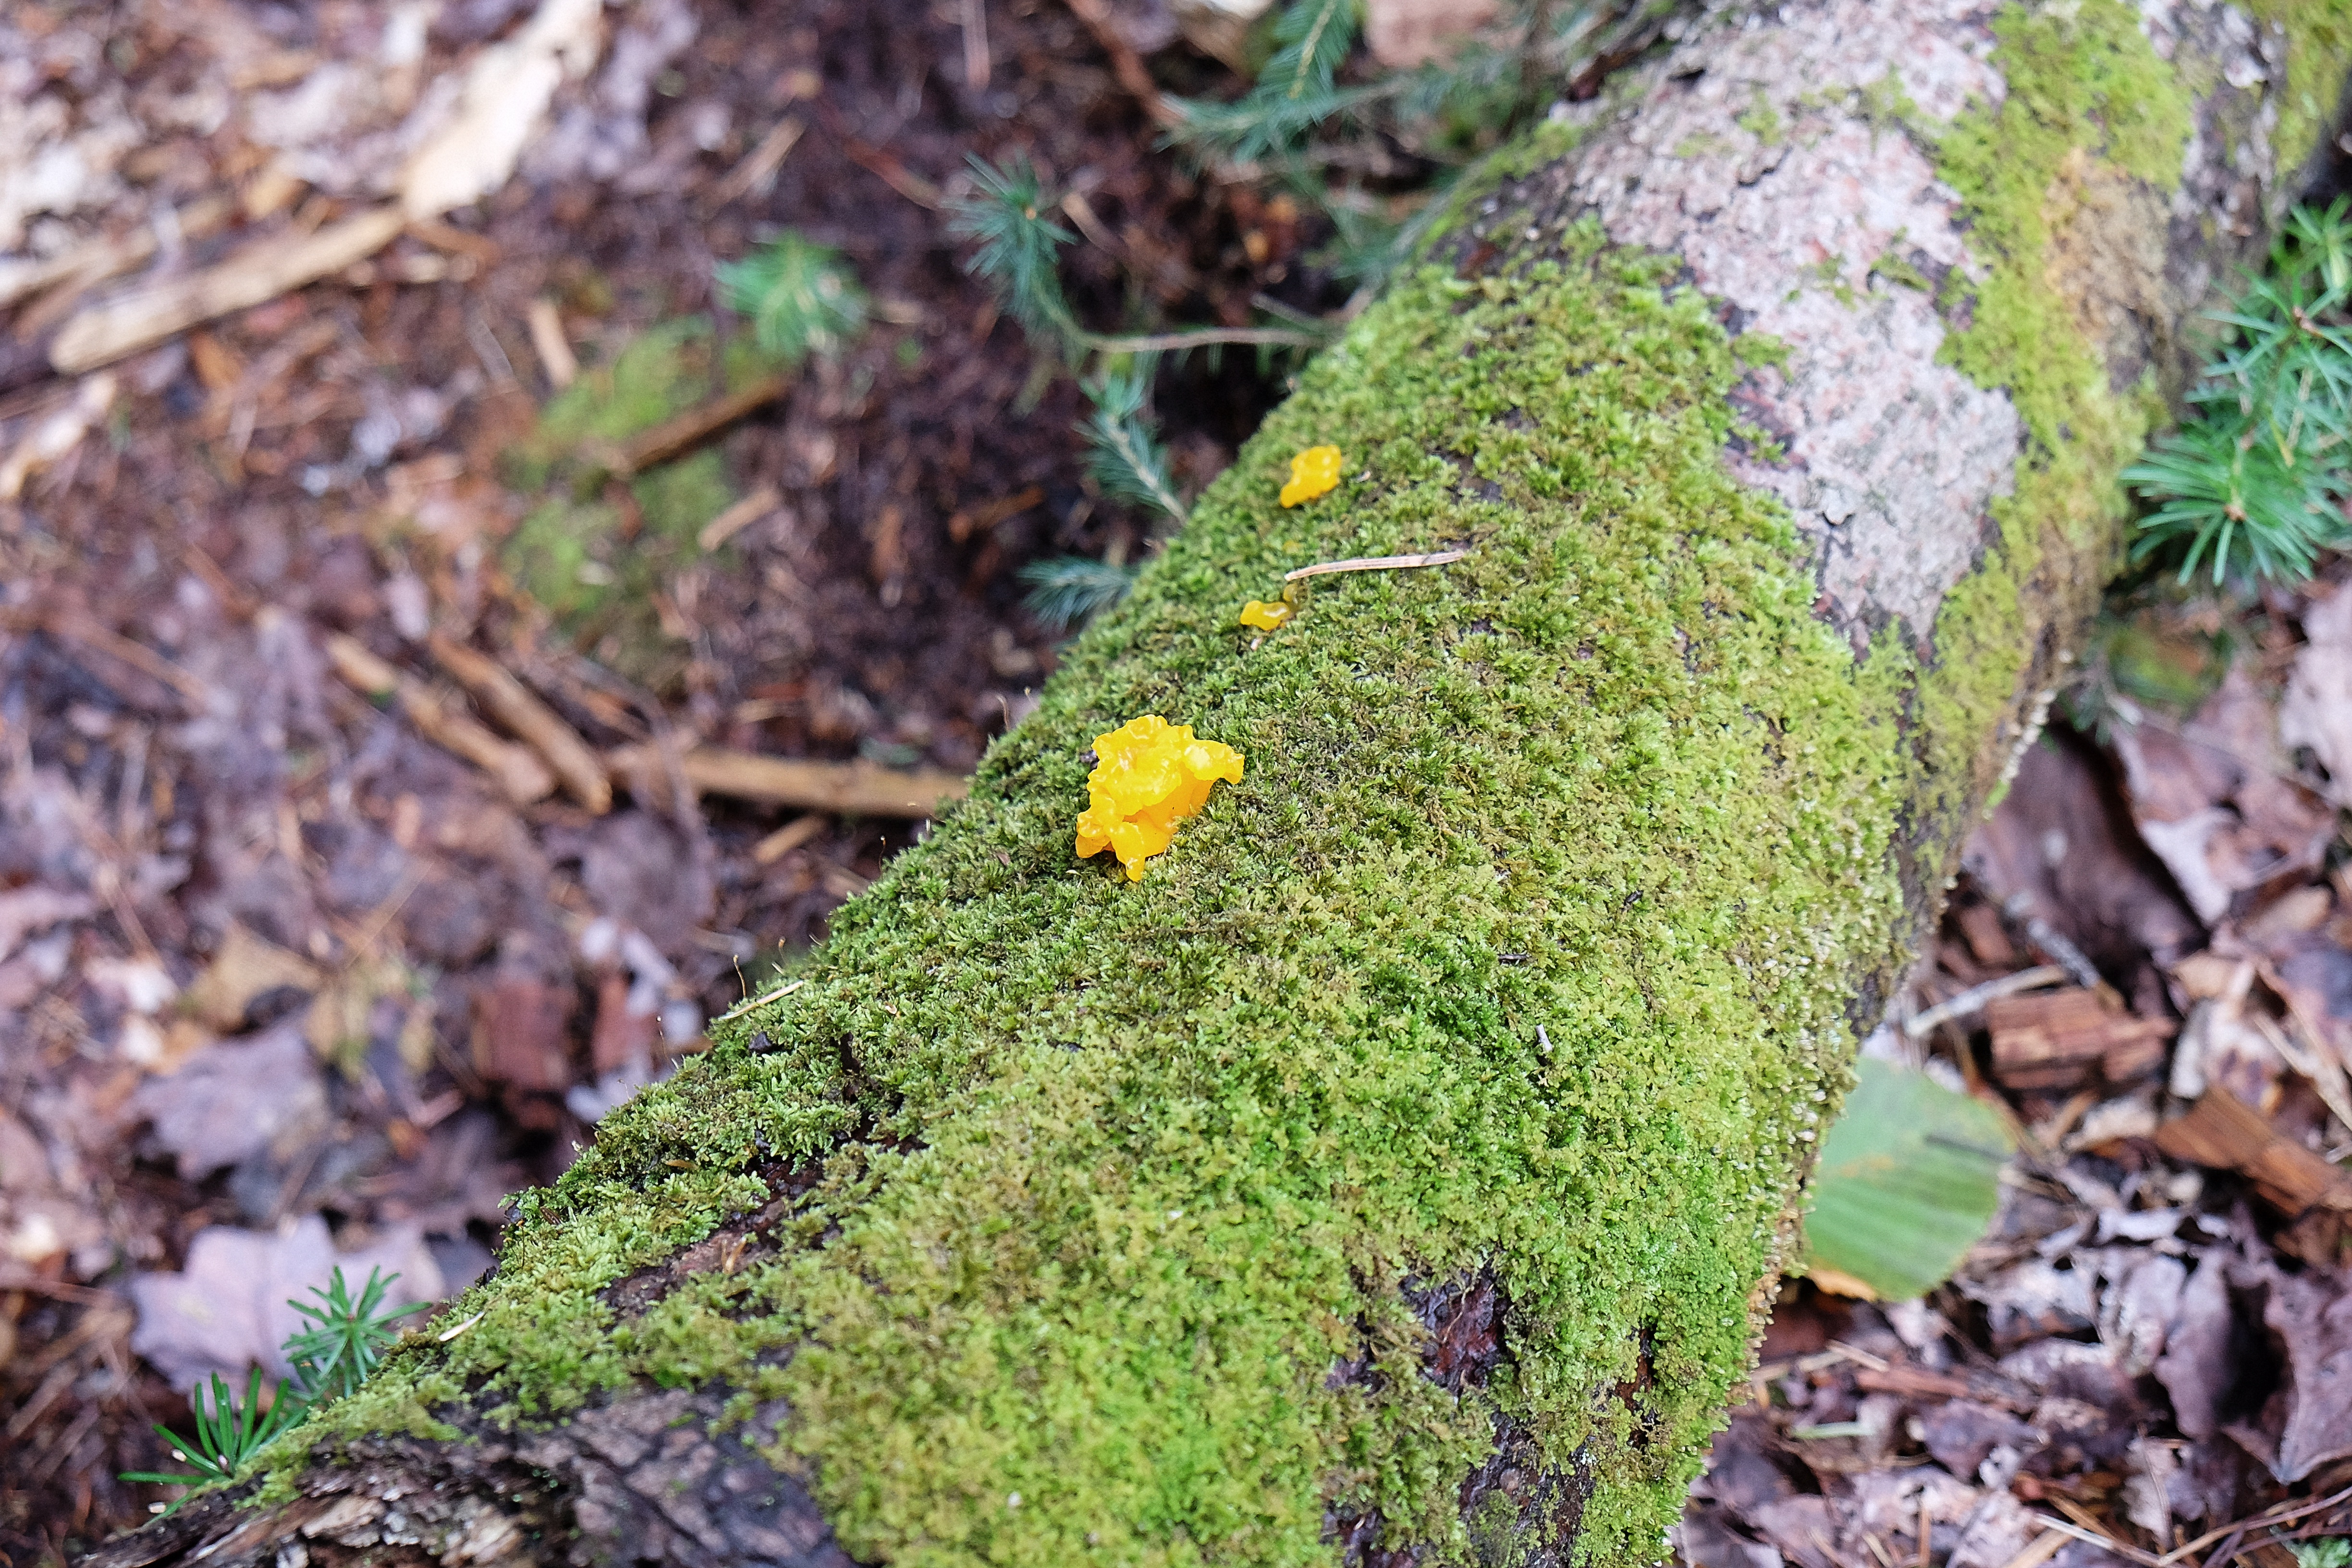
tree, nature, forest, plant, leaf, flower, moss, wildlife, green, soil, botany, flora, fauna, trees, woods, woodland, lacerta, land plant, non vascular land plant, lacertidae